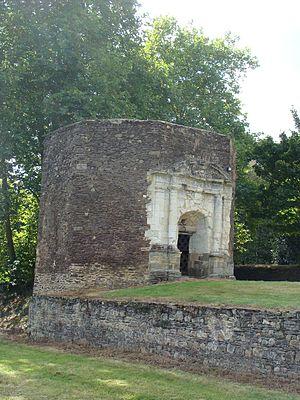
Château de Coëtbo, Coëtbo (Classé, 1993) This building is indexed in the Base Mérimée, a database of architectural heritage maintained by the French Ministry of Culture,